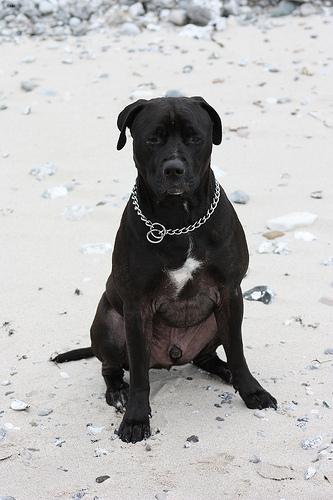
Breed: staffordshire bull terrier